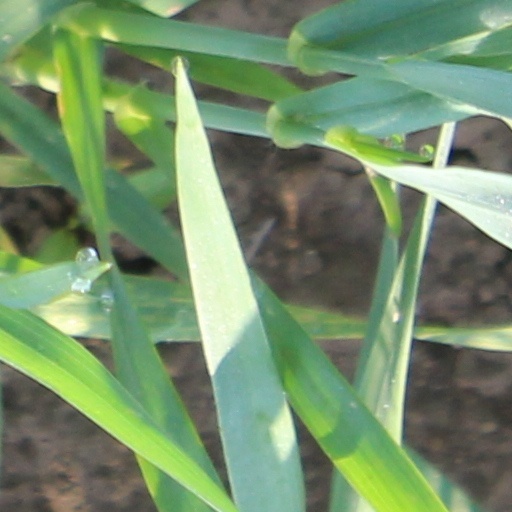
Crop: wheat